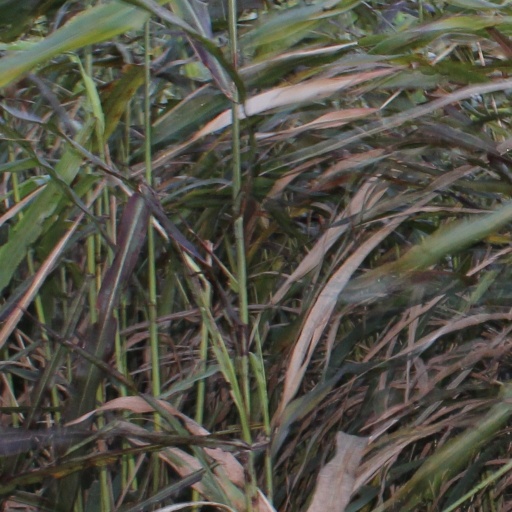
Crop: sorghum